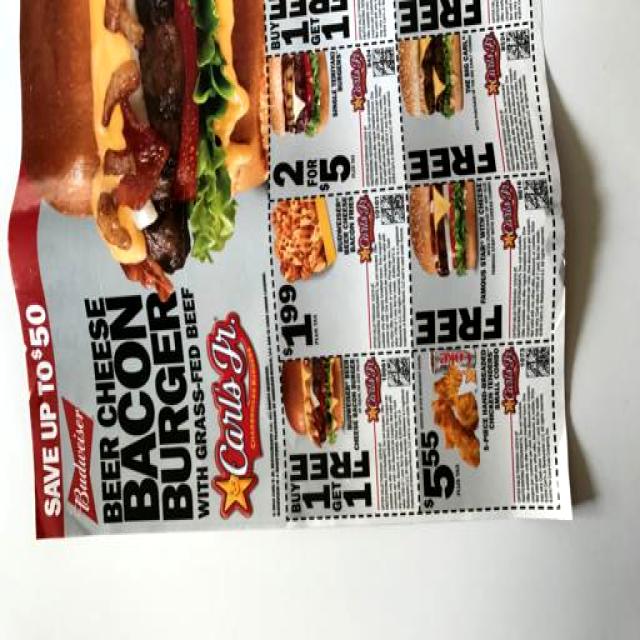
Label: Paper